Lunule (bivalve)

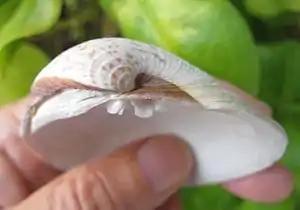
A left valve of a juvenile "Mercenaria campechiensis" viewed from the top to show the brown-tinted lunule on the right, next to the forward facing beak.

A lunule (from the Latin meaning small moon or crescent moon) is an anatomical feature which is found in the exterior surface of the shells of some species of clams, bivalve mollusks, as for example in the family Veneridae and in the genus "Ascetoaxinus".